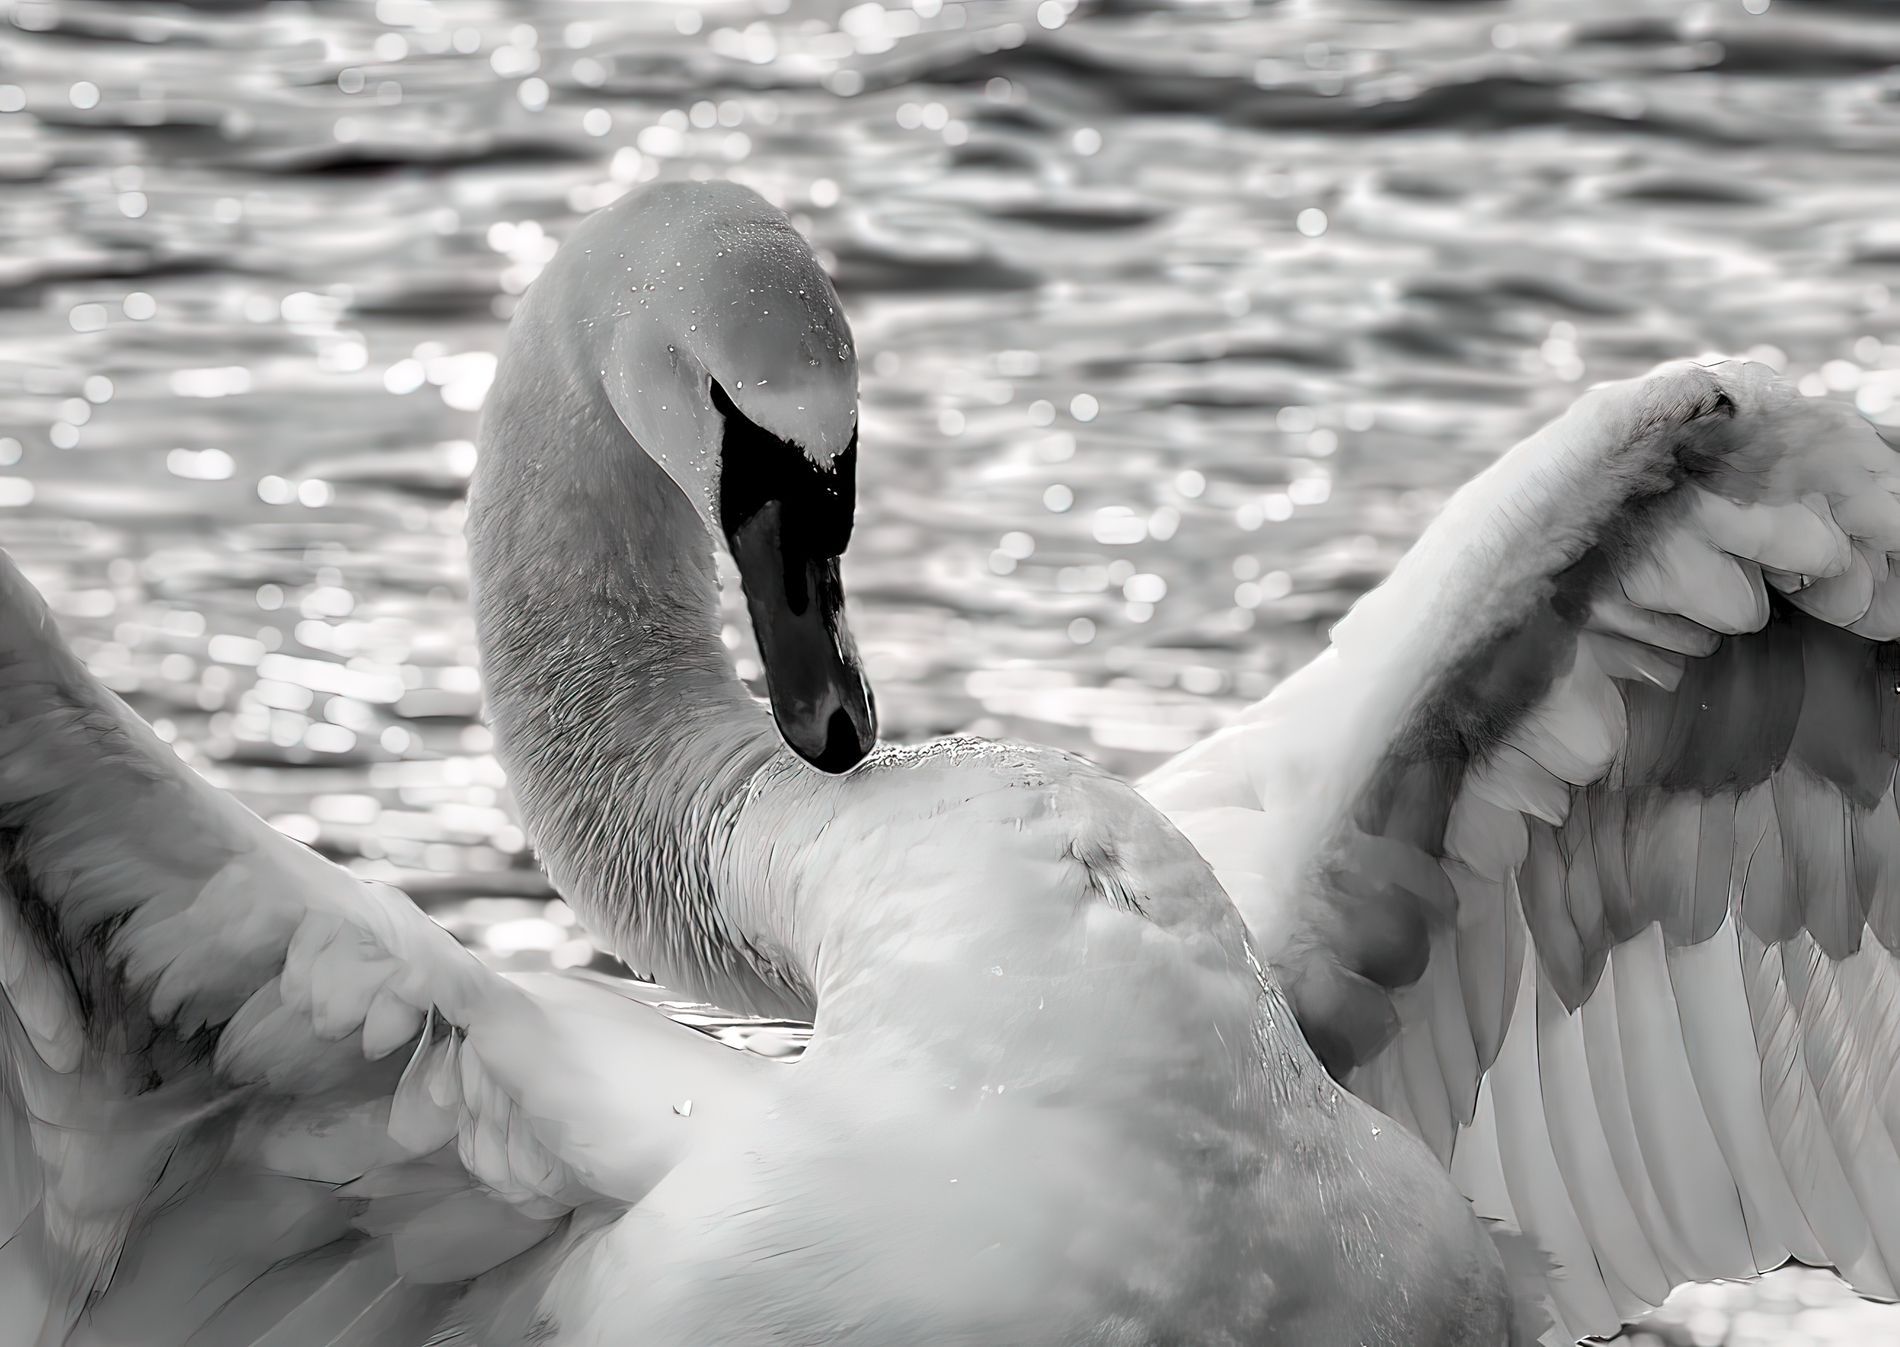
A Happy Swan
A black and white photo of a swan spreading its wings on the surface of the sea in a joyful move and a peaceful face expression.
A close up shot at an eye level black and white photo of a swan spreading its wings on the surface of the sea in a joyful move and a peaceful facial expression. The overall impression of the photo is joy and enjoying the nature.
Labels: Animal, Bird, Swan, Person, Waterfowl, Beak, Blurry Background
Camera: NIKON CORPORATION NIKON D7500
Lens: 70-300mm f/4.5-6.3
Aperture: F6.3
Exposure: 1/2500 sec
ISO: 500
Focal length: 195